St Vincent's Works

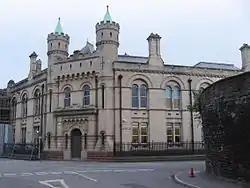

The St Vincent's Works is a former factory and offices at Silverthorne Lane in Bristol, England.